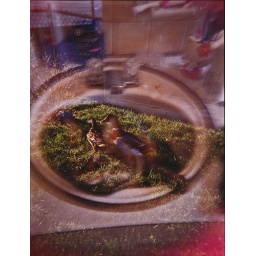
double exposure of Toodle in the bathroom sink, and the ducks in the backyard. Kodak Ektachrome 400X - Use by 02/2001